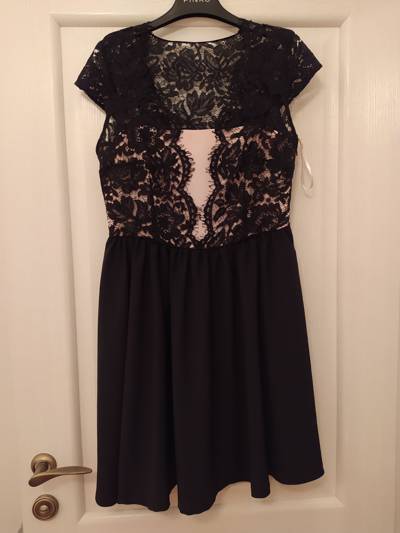
Waste category: clothes